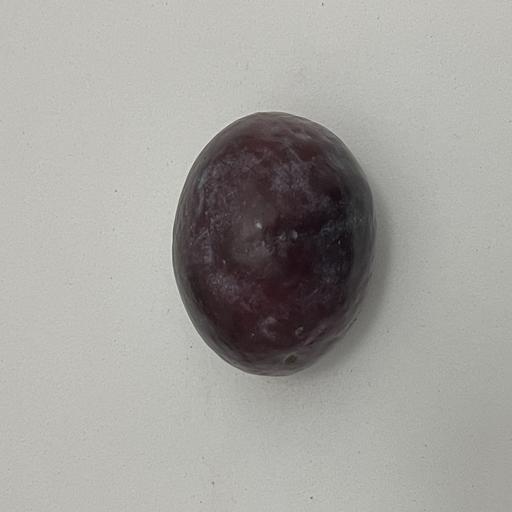
Crop type: Palm